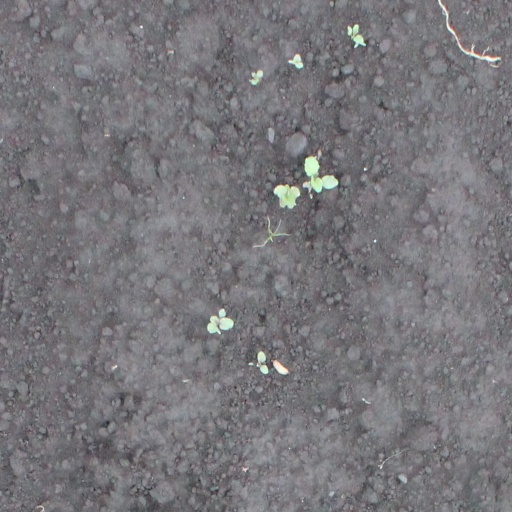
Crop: soybean